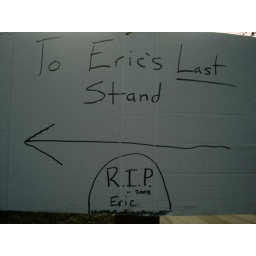
post script: eric kicked butt; didn't get shot once; sign now hangs in office